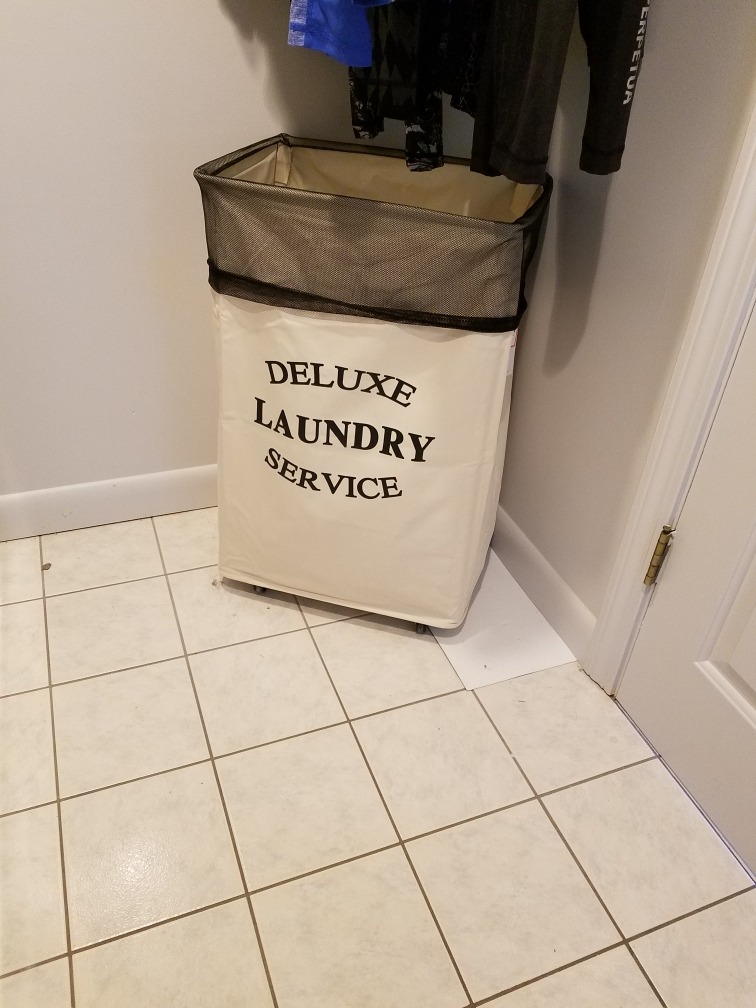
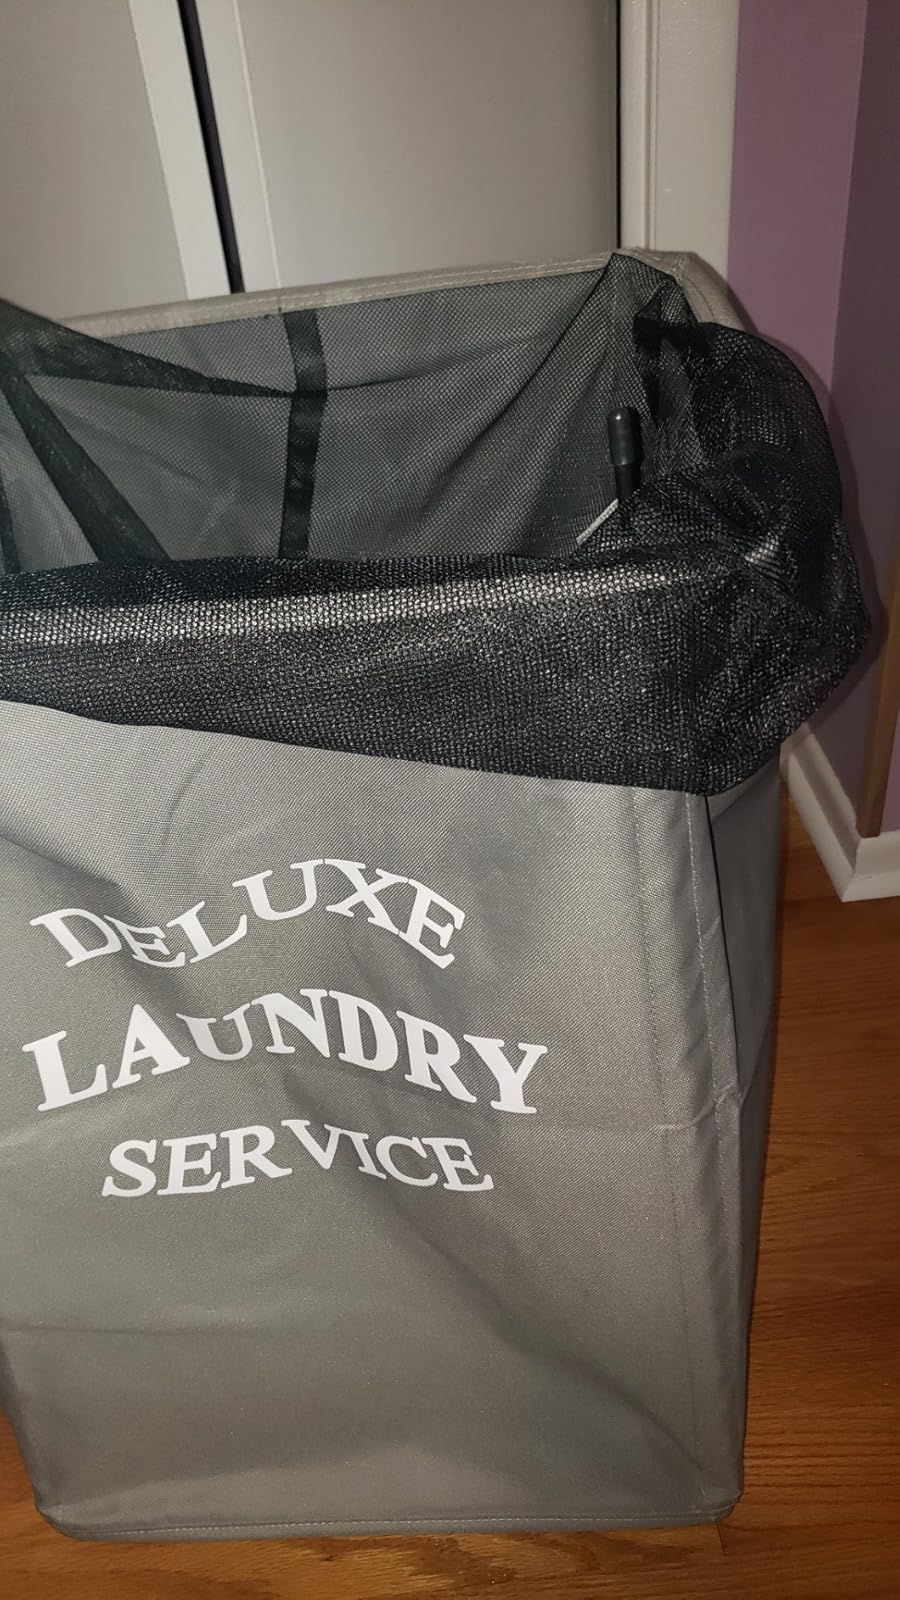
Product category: items_hamper
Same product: no